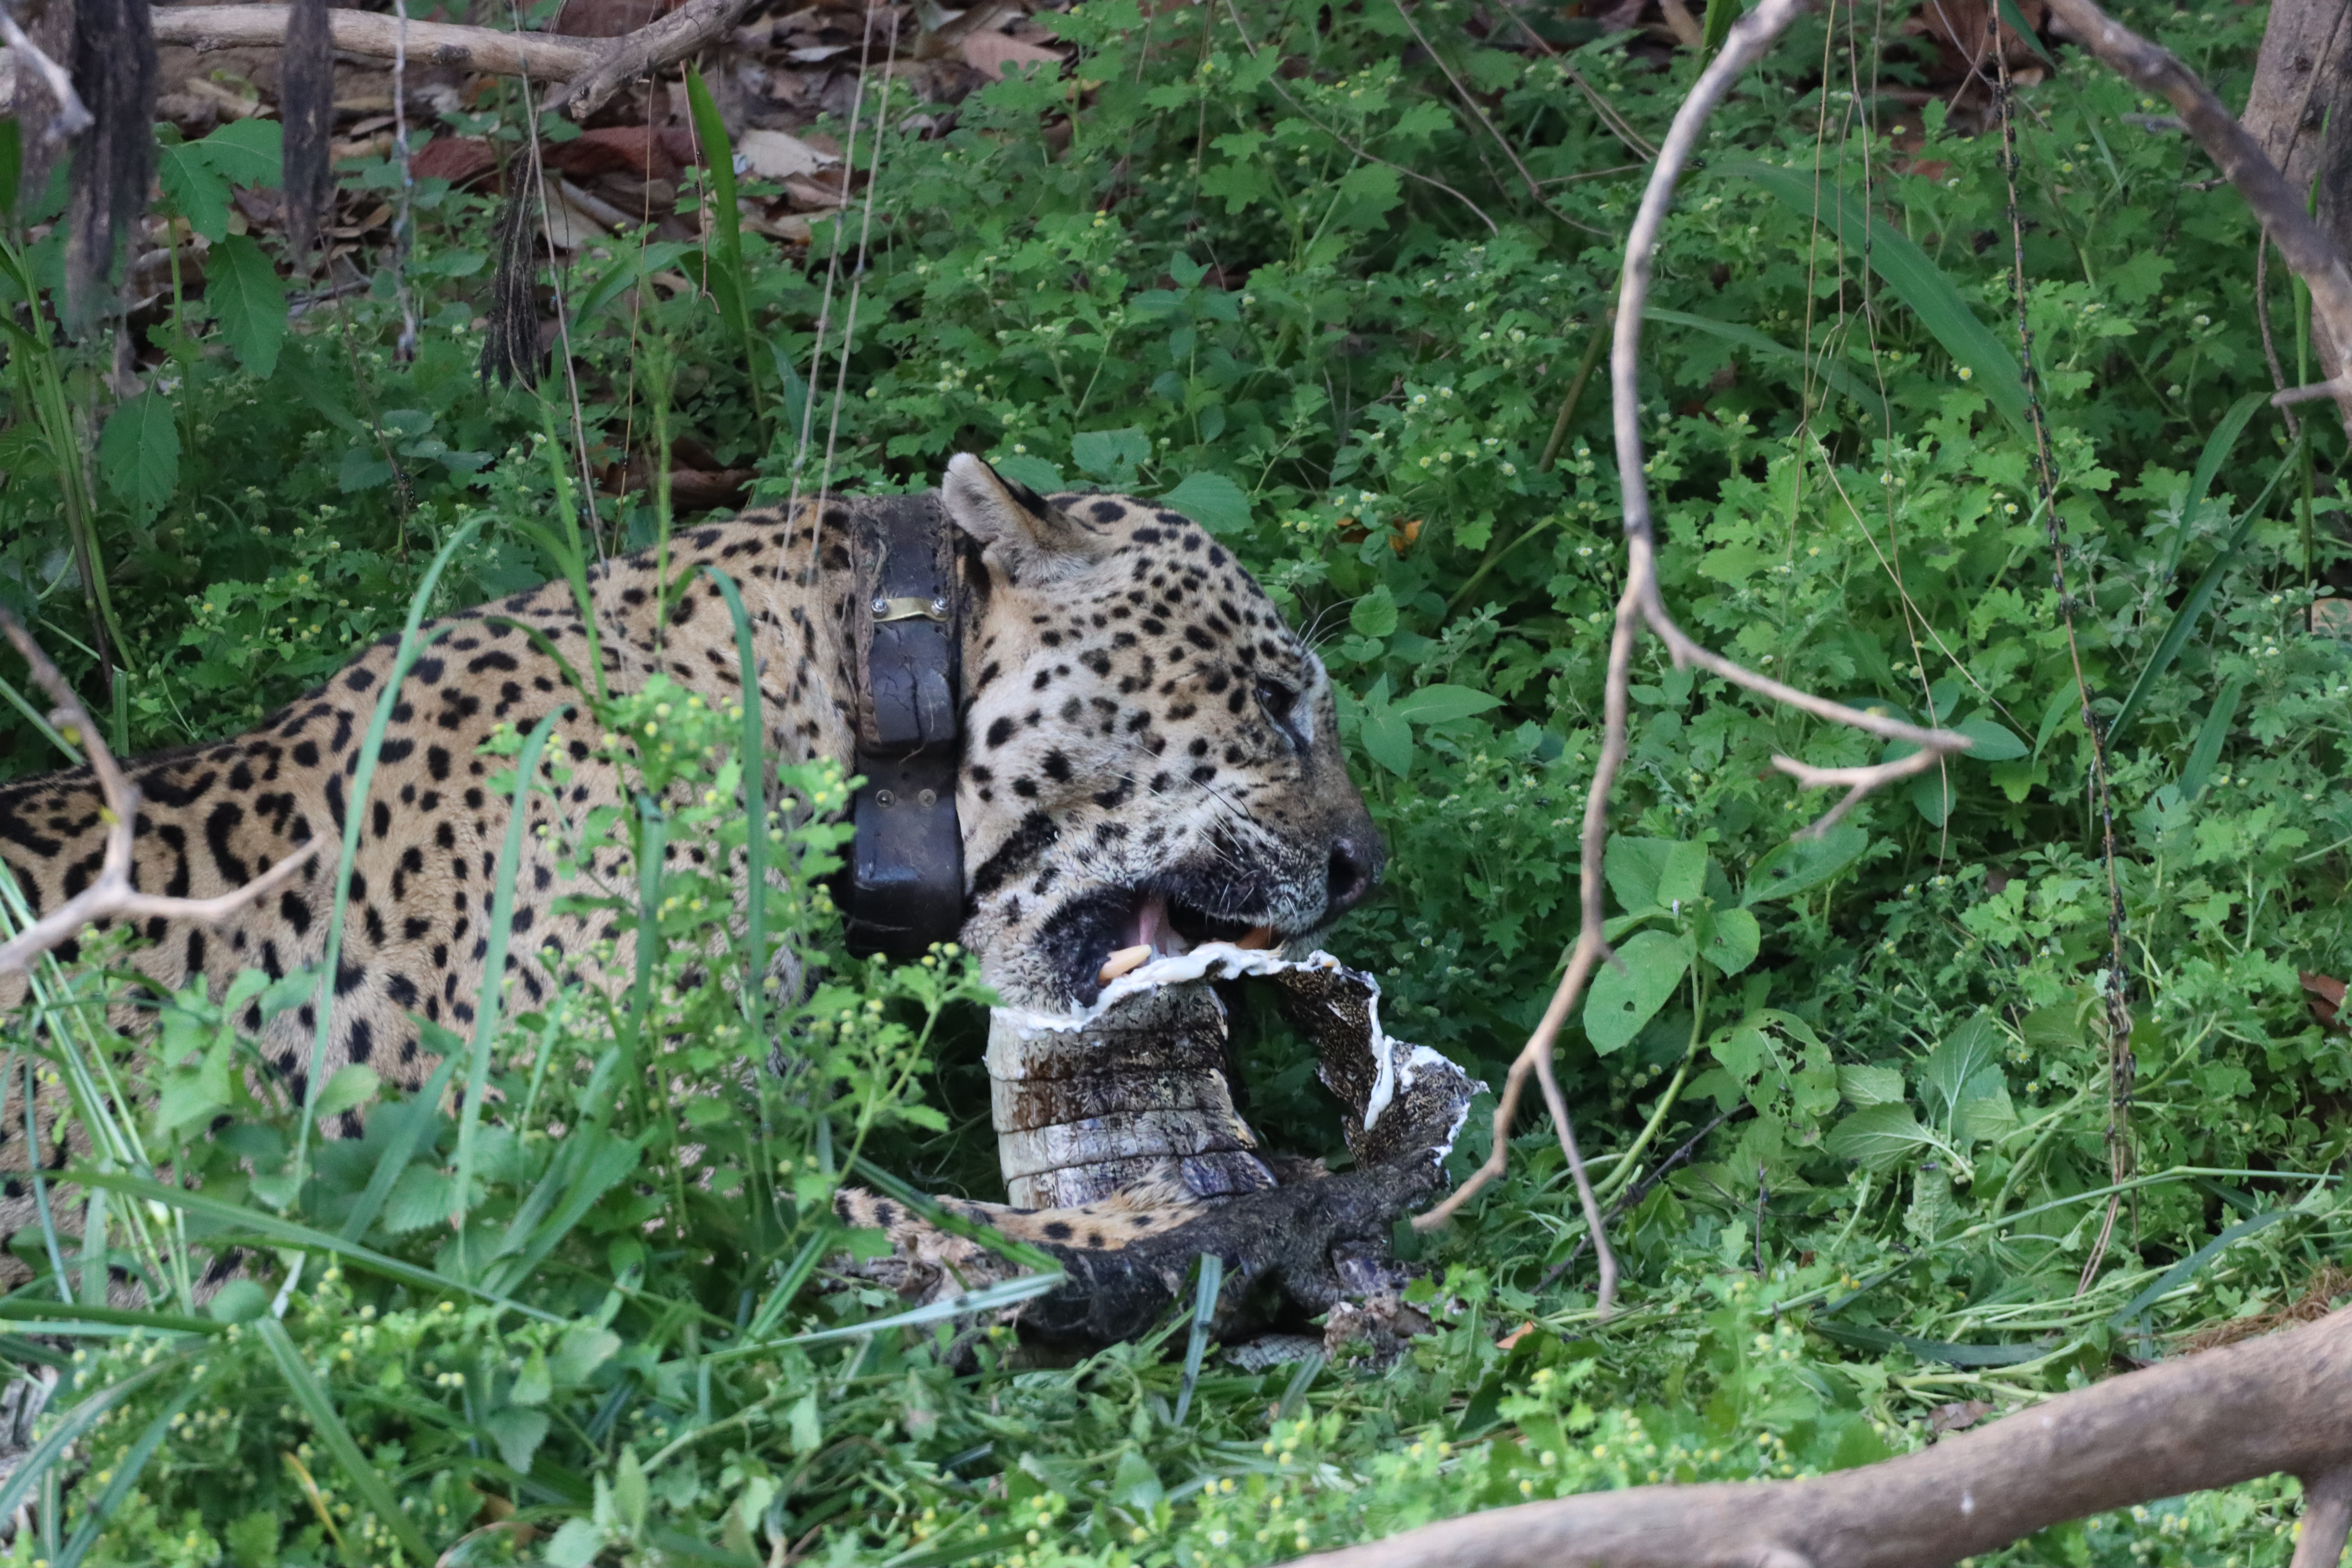
Jaguar: Ousado